Aversion (film)

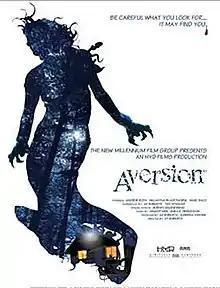
Promotional poster

Aversion is a 2009 horror film directed by GF Roberts. The film revolves around a private investigator who discovers too late that the woman he is hired to follow is often possessed by a demon.